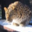
Label: leopard